Terri Hardin

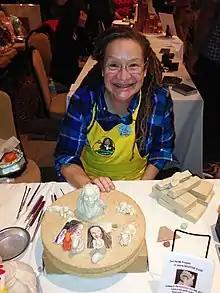
Terri Hardin at Disneyana February 2016

Terri Hardin Jackson (born June 21, 1957) is an American puppeteer, artist, and former Disney imagineer.